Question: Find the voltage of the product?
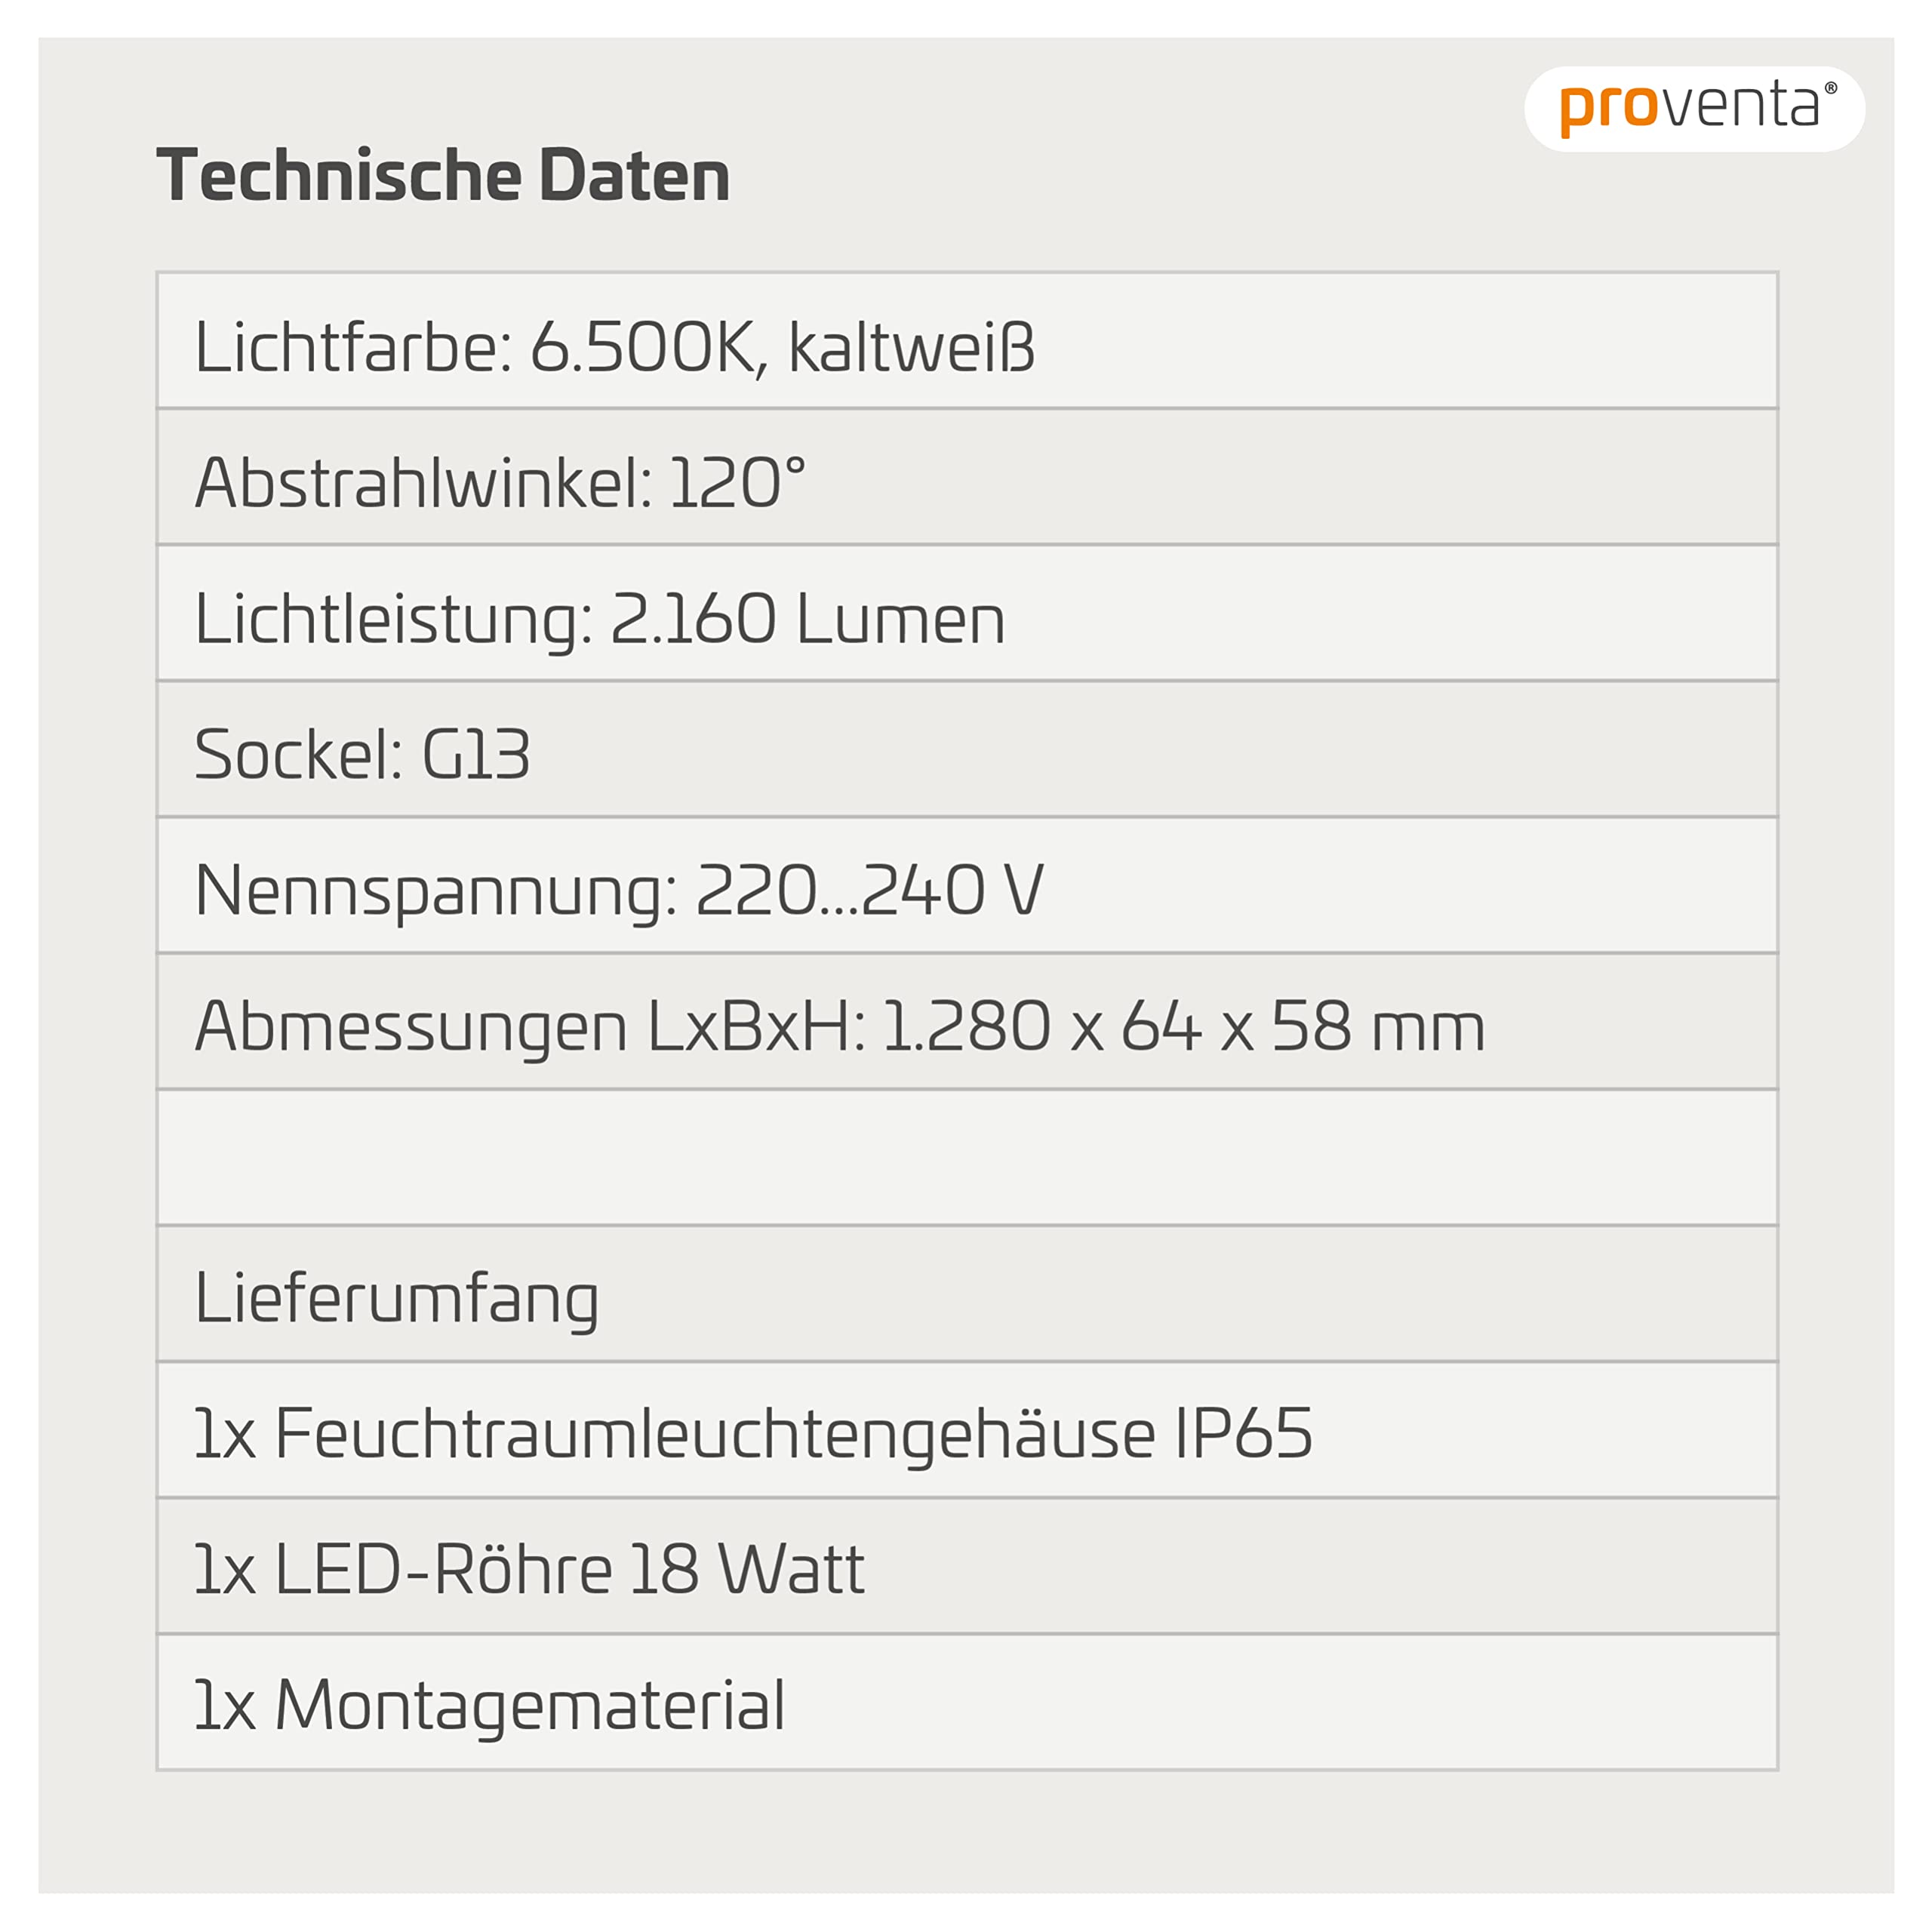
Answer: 240.0 volt